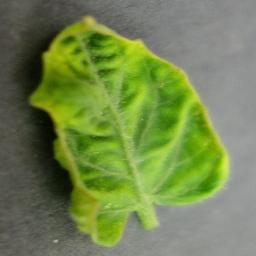
Label: Tomato___Tomato_Yellow_Leaf_Curl_Virus